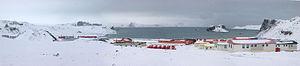
Villa Las Estrellas est un village et une station météorologique chilienne située sur la péninsule Fildes de l'île du Roi-George dans le Territoire chilien de l'Antarctique. Elle existe depuis le 9 avril 1984, et abrite surtout des militaires accompagnés de leurs familles. Elle fait partie du complexe de la base Presidente Eduardo Frei Montalva.